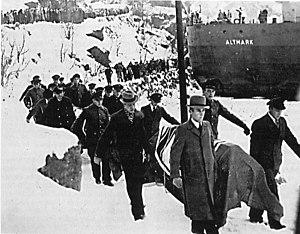
1940 est une année bissextile commençant un lundi.
L’incident de l'Altmark est une escarmouche navale de la Seconde Guerre mondiale entre le Royaume-Uni et l'Allemagne nazie. Elle se déroule le 16 février 1940 dans les eaux alors neutres de la Norvège.
L’Altmark était un pétrolier-ravitailleur allemand qui fut utilisé lors de la Seconde Guerre mondiale comme nourrice pour le cuirassé Admiral Graf Spee. Il fut détruit en 1942 lors d'une explosion à bord.